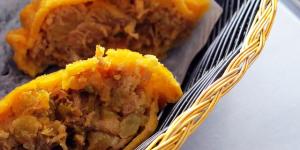
empanadas vallunas